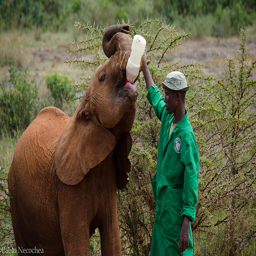
A man bottle feeding a baby elephant.
A man in green feeding an elephant a bottle
A man bottle feeding a small elephant in a field.
A man feeding an elephant from a large bottle.
A man is bottle feeding an elephant calf.